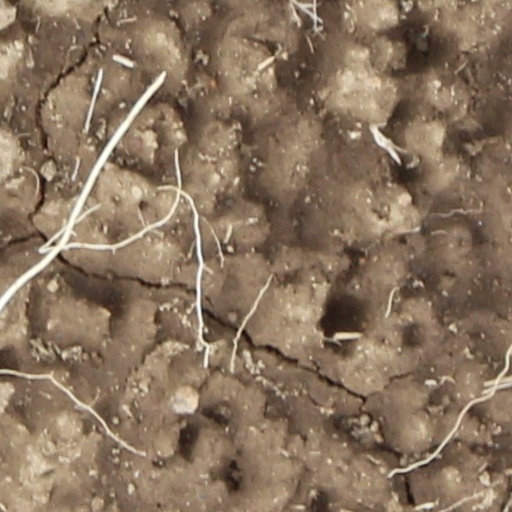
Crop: wheat